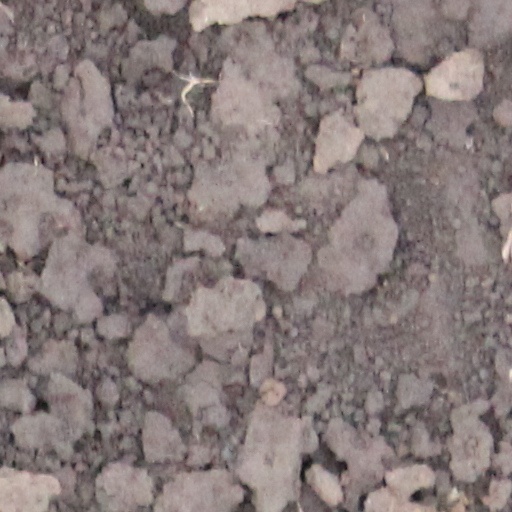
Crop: wheat